51st (2nd Yorkshire West Riding) Regiment of Foot

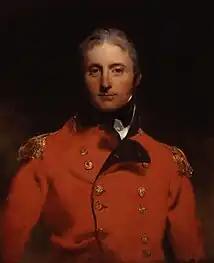
Lieutenant Colonel John Moore, who was the regiment's commanding officer at the siege of Toulon in autumn 1793 and the siege of Calvi in July 1794. "Portrait of Sir John Moore" by Thomas Lawrence

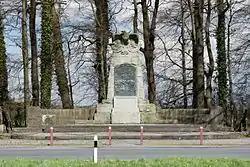
Monument to the Battle of Villinghausen in July 1761

The regiment was formed by Lieutenant General Robert Napier as the 53rd (Napier's) Regiment of Foot in 1755 for service in the Seven Years' War. The regiment started out in Exeter but was transferred to Leeds later in the same year. In the space of one month, 800 men had volunteered to serve for three years or as long as the country needed them to. It was re-ranked as the 51st (Brudenell's) Regiment of Foot, following the disbandment of the existing 50th and 51st regiments, in 1757. The regiment's first action was when it embarked on ships and took part in the Raid on Rochefort in September 1757 during the Seven Years' War.